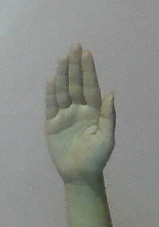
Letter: seen